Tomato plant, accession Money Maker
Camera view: bottom (45 deg); turntable rotation: 300 degrees
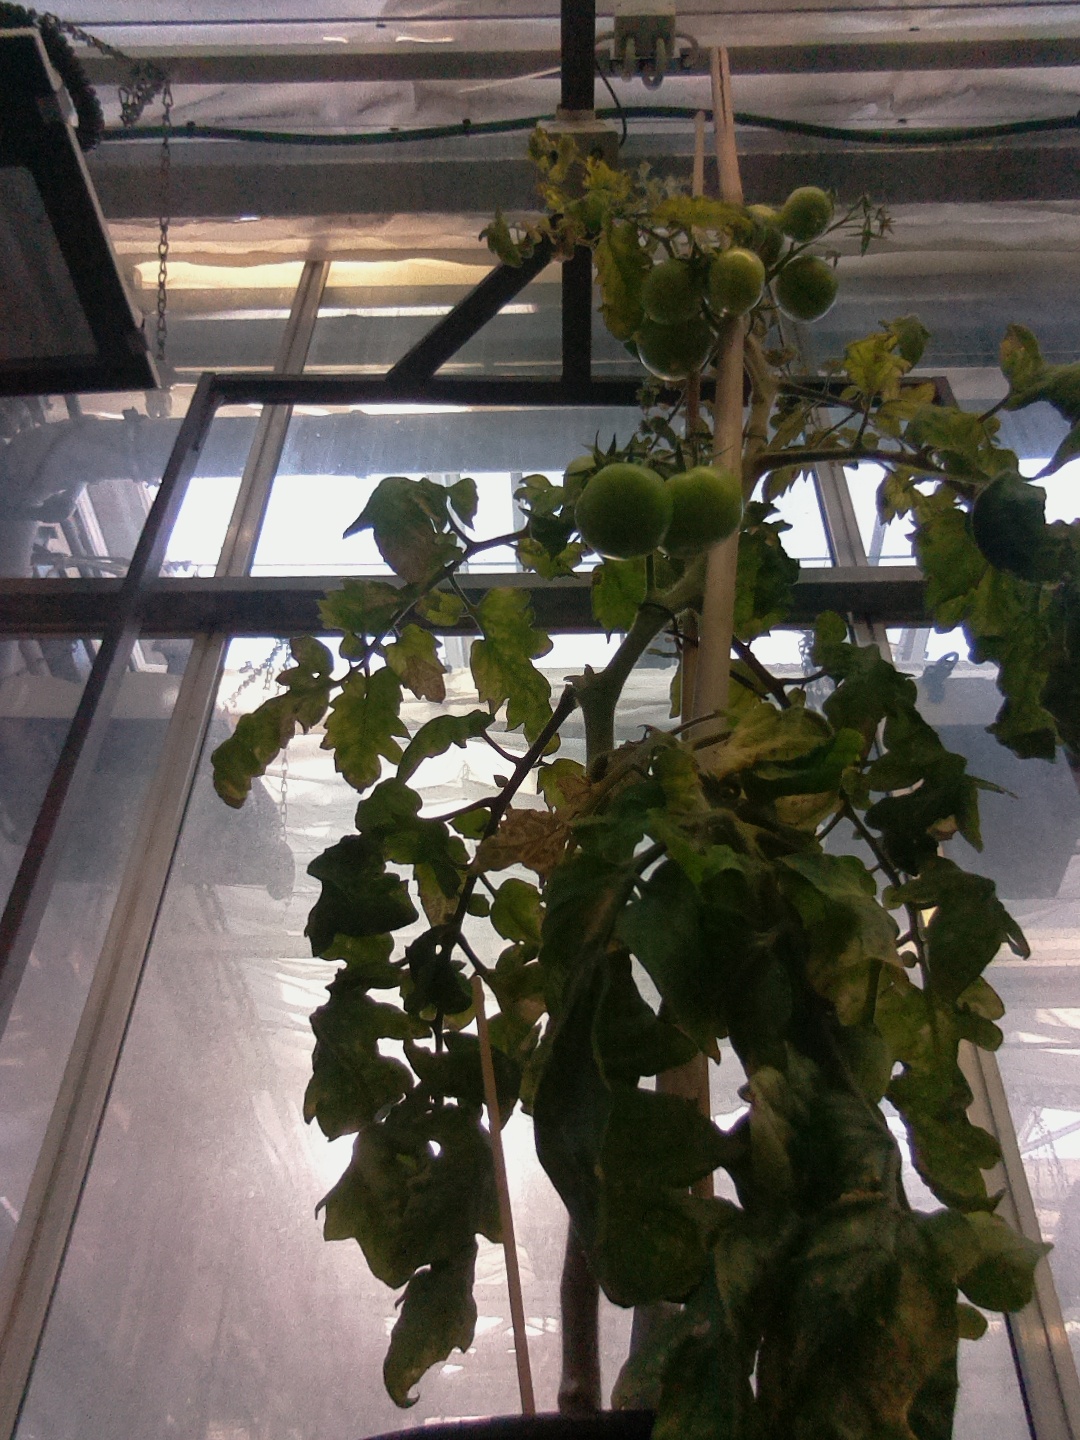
BBCH growth stage 77: 70%-80% of final fruit size